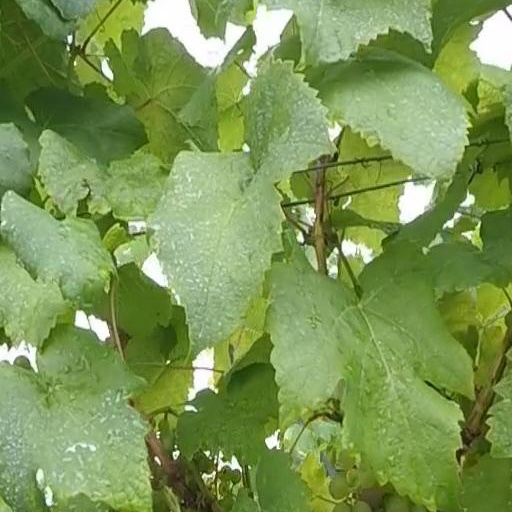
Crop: grape